Causes of the Armenian genocide

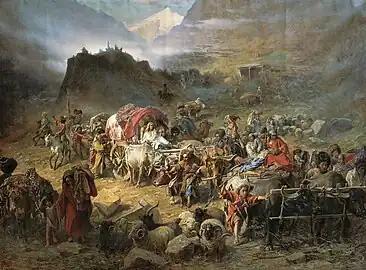
Circassians leaving their native village in the Caucasus. Circassians were later noted for their role as perpetrators during the Armenian genocide.

Traditionally the Ottoman millet system offered non-Muslims a subordinate but protected place in society. The nineteenth-century Tanzimat reforms abolished the protections that members of the Armenian millet had previously enjoyed, but did not change the popular perception that they were different and inferior. In the 1890s, hundreds of thousands of Armenians were killed in the Hamidian massacres and in 1909, 17,000 were killed in the Adana massacre, and continued to be killed after World War I, during the Turkish War of Independence (1919–1923) despite vast differences in the ideology of the regime in power. One strand of historiography views the Armenian genocide as rooted in Islam or Ottoman culture and a continuation of these previous massacres.